Sakanaction

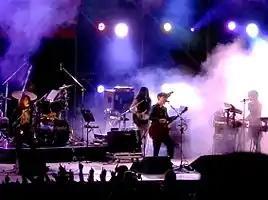

are a Japanese rock band from Sapporo, Hokkaido. Their music is a fusion of alternative rock, electronic, pop, and new wave styles. The band consists of five members: Ichiro Yamaguchi, Motoharu Iwadera, Ami Kusakari, Emi Okazaki, and Keiichi Ejima.